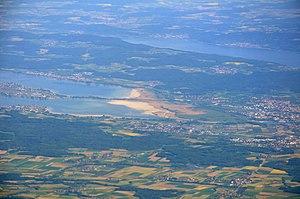
Cet article recense les zones humides d'Allemagne concernées par la convention de Ramsar.